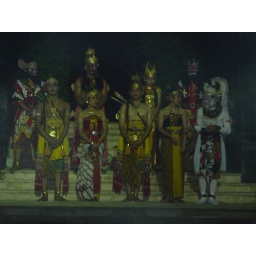
Our table was right in front next to the pool--the best seat in the house.